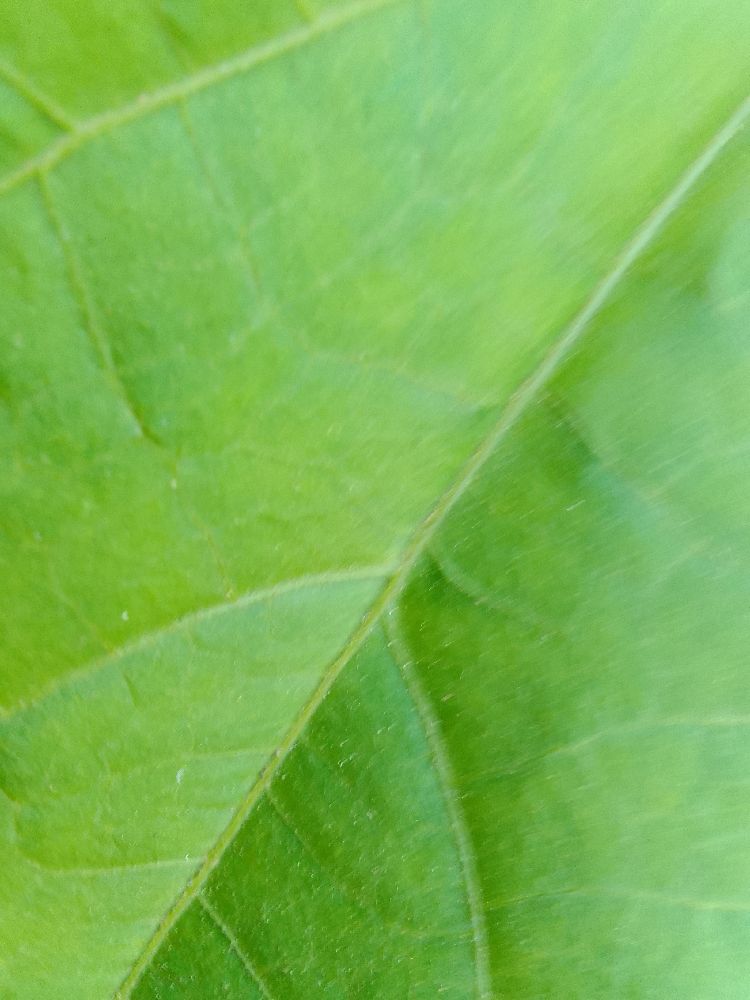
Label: healthy